Climate change in Italy

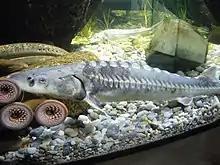
The Adriatic sturgeon is one of many endangered species in Italy.

Due to anthropogenic reasons all over the world there has been a decline in ecosystem and environmental quality sometimes resulting in an alarming decrease in biodiversity. In Italy's case biodiversity is threatened but not in the worst-case scenario. Italy has around 67,500 different animal and plant species which makes up about 43% of all of Europe's species. About 0.1% of Italy's species are extinct, 2% are critically endangered, 3% endangered, and 5% vulnerable as of 2013. Loss of habitat, ecosystem fragmentation, and the degradation of the environment are all the biggest threats to biodiversity in Italy and throughout Europe. The habitats that are at greatest risk in Italy are wetlands, shrublands, rocky areas, and forests. Urbanization is one of the biggest worries for biodiversity as it fragments and destroys ecosystems. Italy has been growing considerably and has been recently converting agricultural land to urban land. There was a law passed (Contenimento del consumo del suolo) in 2016 however that has the goal of decreasing the urbanization of land and attempting to get that conversion rate down to 0% by 2050.